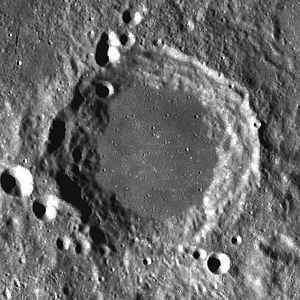
Berosus (månekrater)
Berosus er et nedslagskrater på Månen. Det befinder sig i den nordøstlige del af Månens forside og er opkaldt efter den babylonske forfatter og astronom Berosus fra Kaldæa.